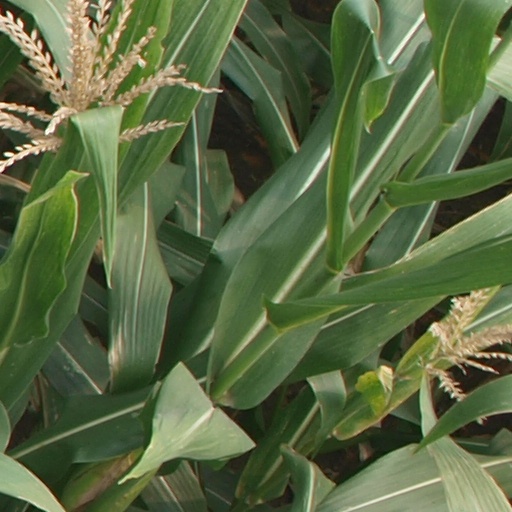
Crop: maize; corn